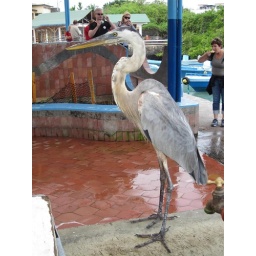
The fish market in Puerto Ayora, where we had our first encounter with the wildlife of the Galapagos.